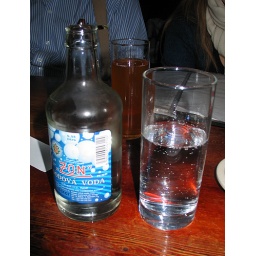
Zon - soda water in a nice bottle